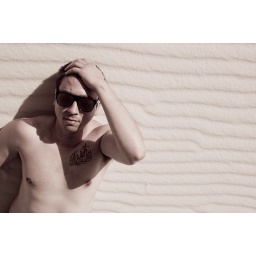
Zivan chillen in the white sand